Van

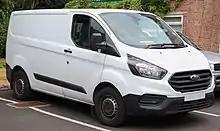
A Ford Transit Custom low roof van

A van is a type of road vehicle used for transporting goods or people. There is some variation in the scope of the word across the different English-speaking countries. The smallest vans, microvans, are used for transporting either goods or people in tiny quantities. Mini MPVs, compact MPVs, and MPVs are all small vans usually used for transporting people in small quantities. Larger vans with passenger seats are used for institutional purposes, such as transporting students. Larger vans with only front seats are often used for business purposes, to carry goods and equipment. Specially equipped vans are used by television stations as mobile studios. Postal services and courier companies use large step vans to deliver packages.